Pancreatoblastoma

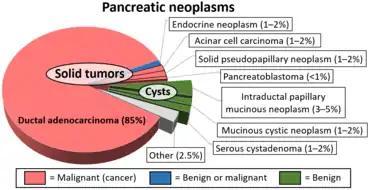
Relative incidences of various pancreatic neoplasms, with pancreatoblastoma annotated at center right.

Pancreatoblastoma is a rare type of pancreatic cancer. It occurs mainly in childhood and has a relatively good prognosis.